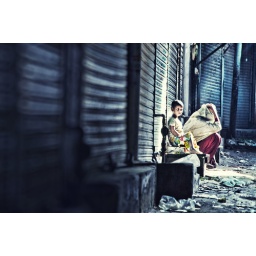
These two street kids were sitting outside closed shops in Rung Mahal.Lahore, Pakistan.